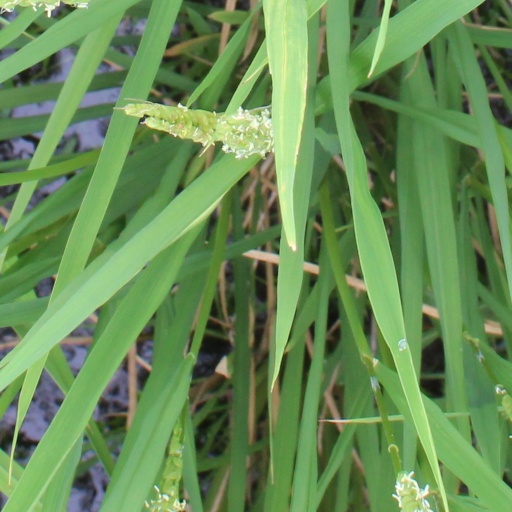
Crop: rice